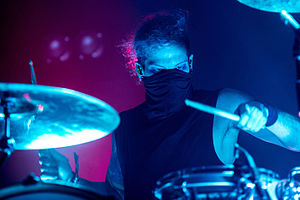
Josh Dun / Karriere / Twenty One Pilots
"Joshua William ""Josh"" Dun er en amerikansk musiker, der er trommeslager for den musikalske duo Twenty One Pilots.